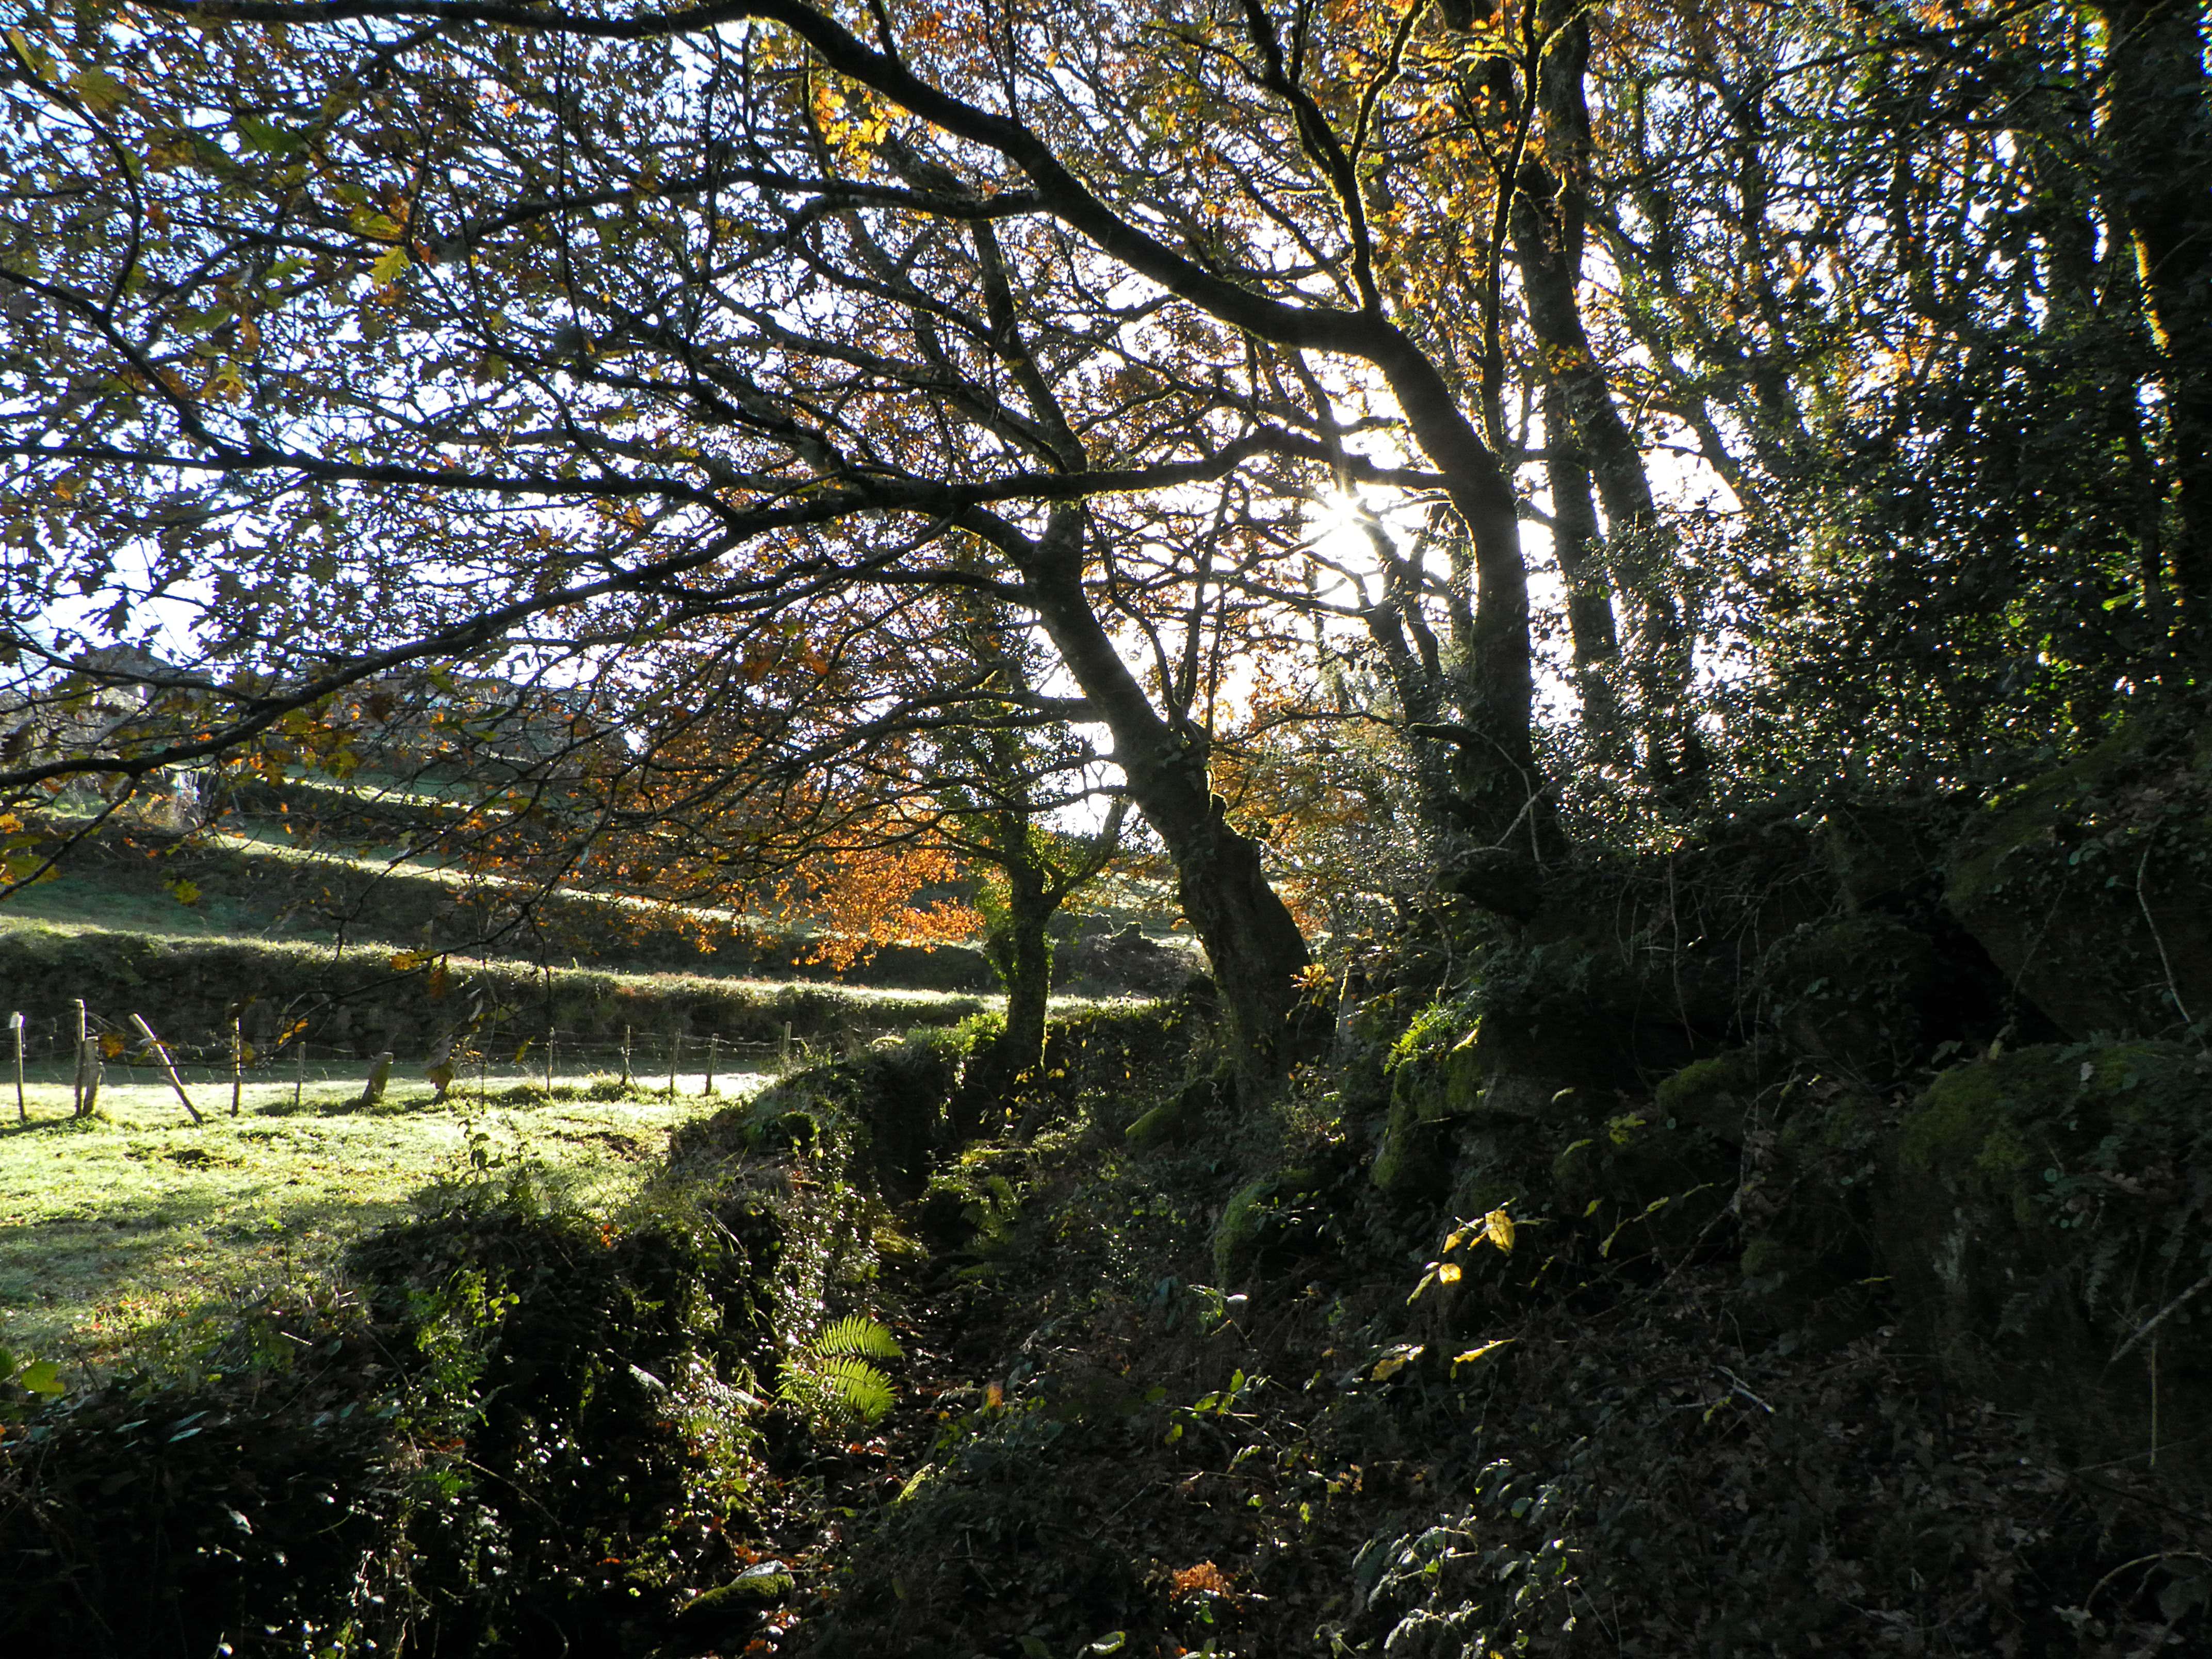
tree, nature, forest, branch, blossom, plant, sunlight, leaf, flower, autumn, park, botany, flora, season, spain, galicia, pontevedra, woodland, habitat, espana, ggl1, alama, riobarbeira, rural area, woody plant